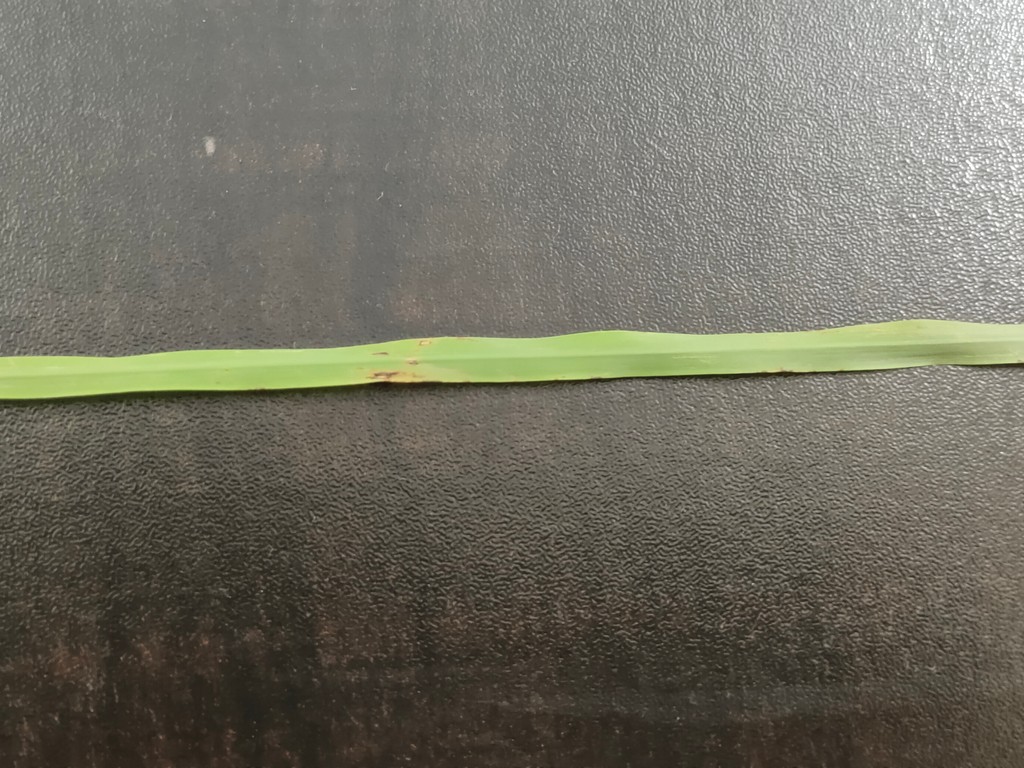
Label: Unhealthy